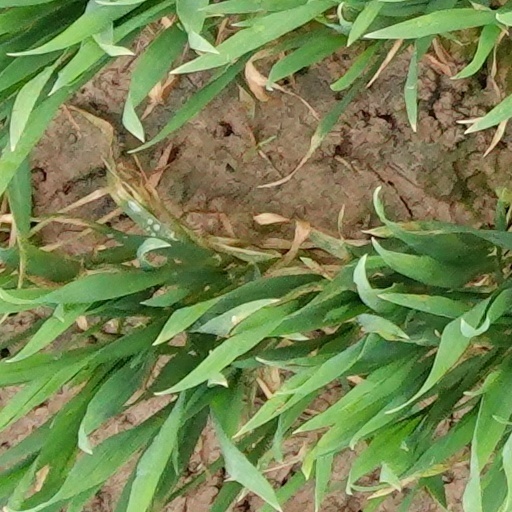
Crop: wheat